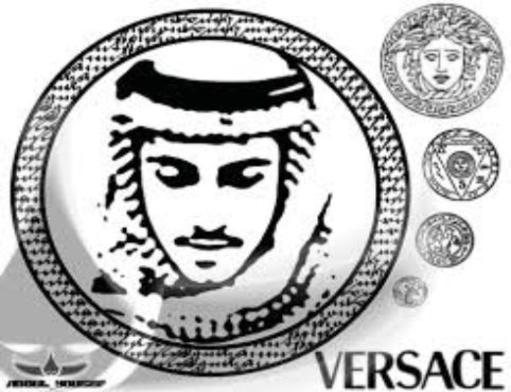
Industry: Clothes